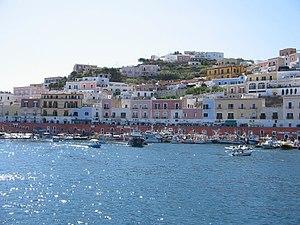
Ponza est une commune italienne d'environ 3 400 habitants, située sur l'île Ponza dans la province de Latina, dans la région Latium, en Italie centrale.